Brice Marden

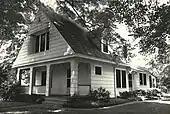
Marden's Briarcliff Manor childhood home

Nicholas Brice Marden Jr. was born in Bronxville, New York, and grew up in nearby Briarcliff Manor. He attended Florida Southern College from 1957 to 1958 before receiving his B.F.A. from the Boston University School of Fine and Applied Arts in 1961. Thereafter, Marden earned his M.F.A. from the Yale School of Art in 1963, where he studied with Esteban Vicente, Alex Katz, Jon Schueler, Jack Tworkov, Reginald Pollack, Philip Pearlstein, and Gabor Peterdi. Among his fellow students were the future artists Richard Serra, Chuck Close, Janet Fish, Vija Celmins, Nancy Graves, Gary Hudson, and Sylvia and Robert Mangold. As he studied art, Marden was also immersed in the Cambridge, Massachusetts-based American folk music revival scene. His first wife, Pauline Baez, whom he married in 1960, was Joan Baez's sister. He met Bob Dylan and Pete Seeger and lived for a while at Joan Baez's house in Carmel, California.